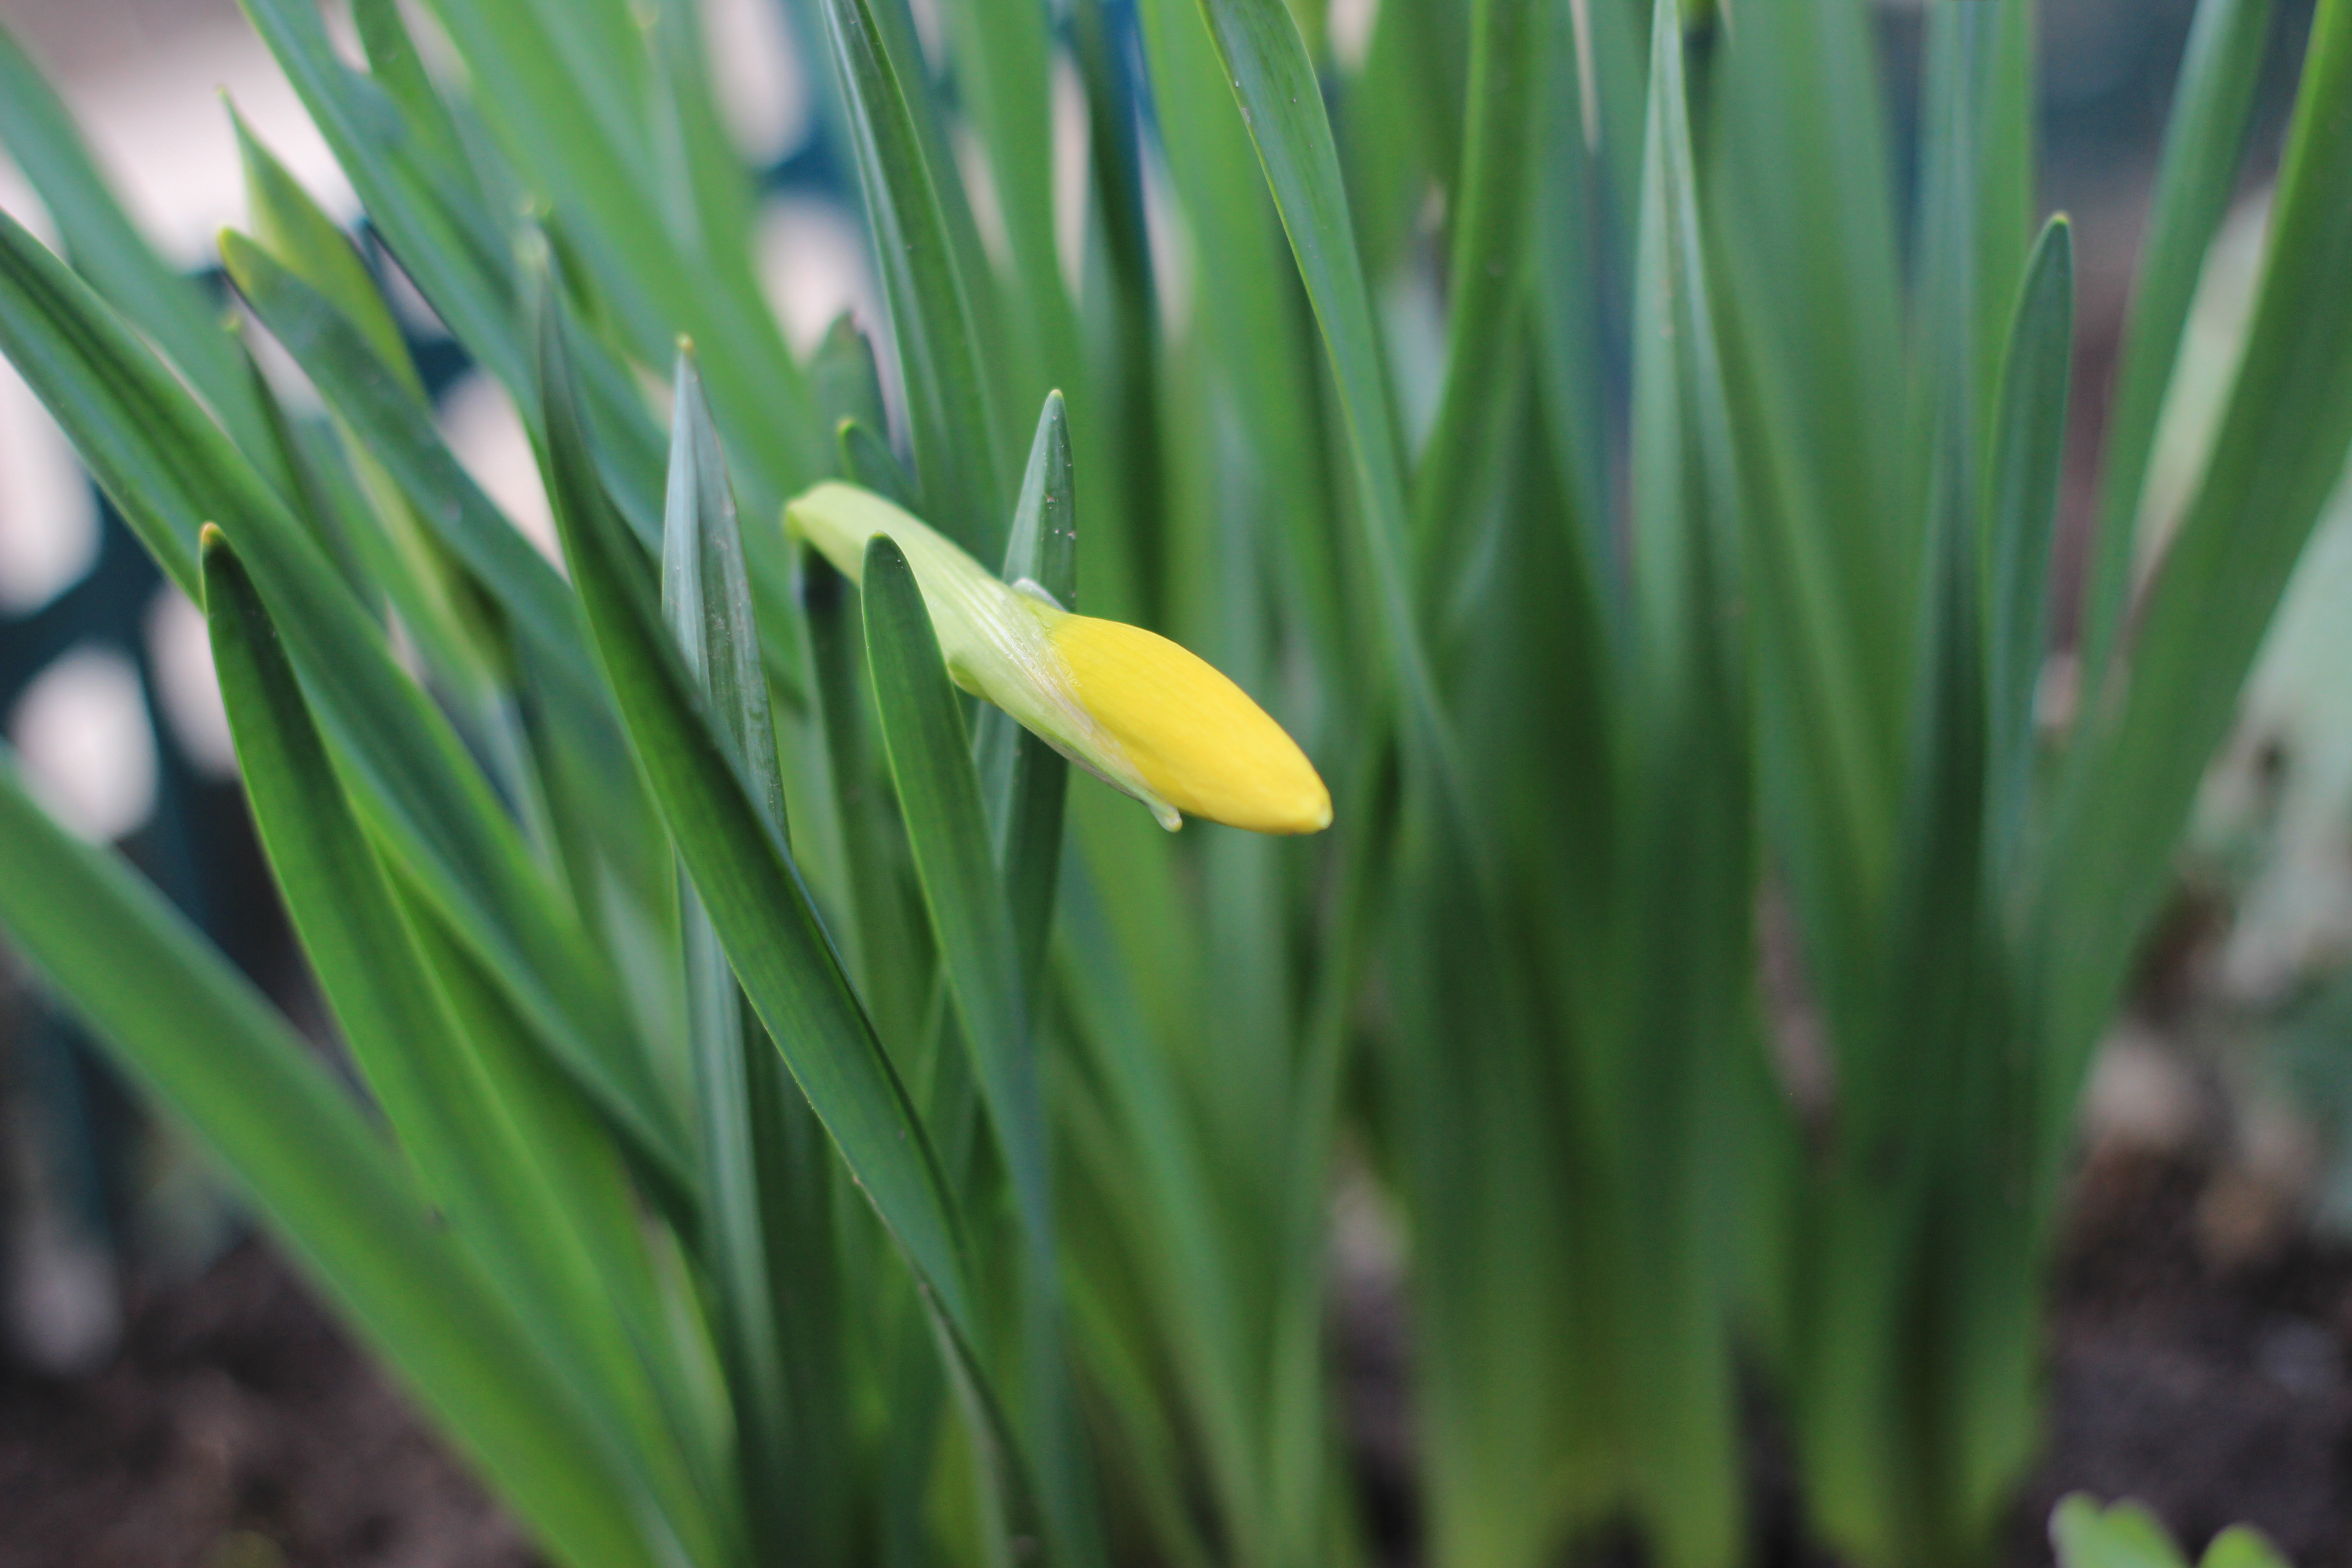
spring, shoot, leaves, leaf, flower, daffodil, yellow daffodil, flower bed, landscape, plant, petal, terrestrial plant, grass, natural landscape, grass family, flowering plant, close up, wildflower, macro photography, vascular plant, grassland, plant stem, Pedicel, lily family, bud, iris, alismatales